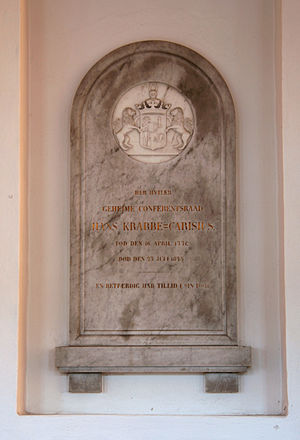
Hans Krabbe-Carisius / Udenrigsminister
Hans Krabbe-Carisius' epitafium i Holmens Kirke
Hans Krabbe-Carisius, født Krabbe var en dansk diplomat og gehejmestatsminister.